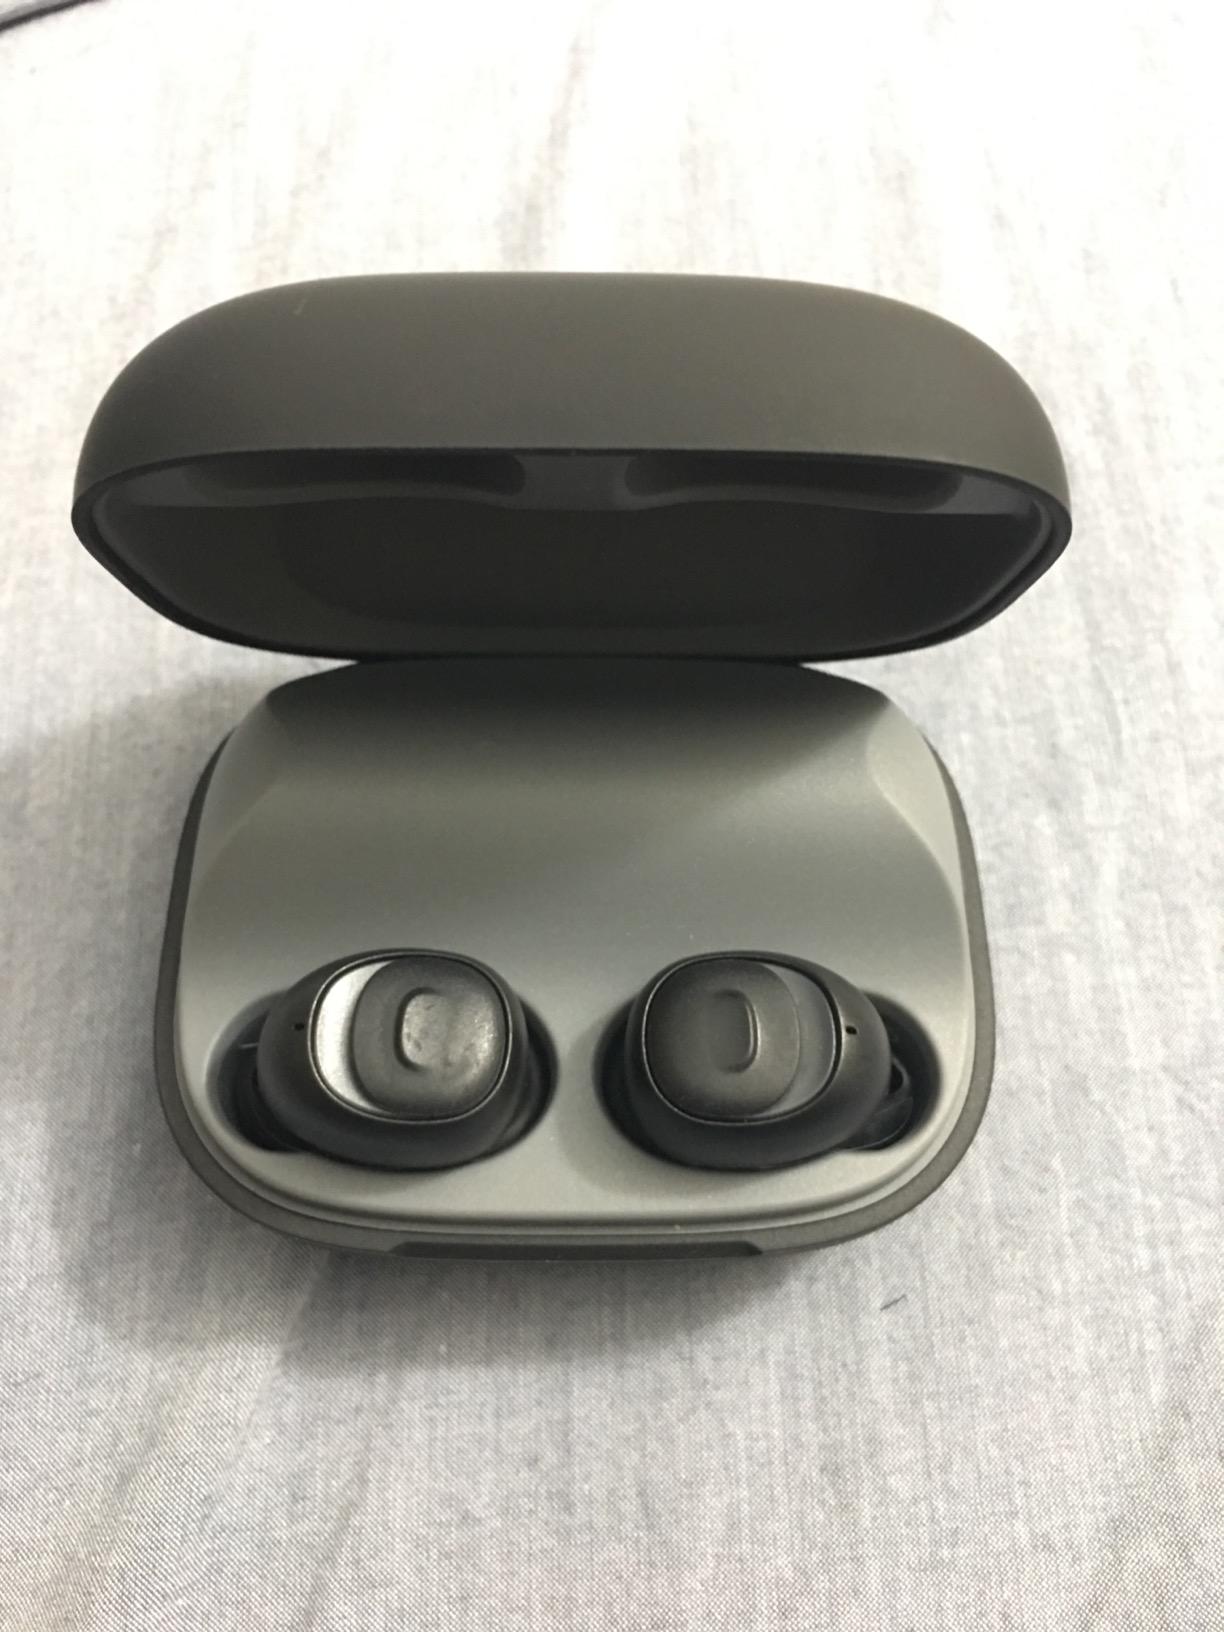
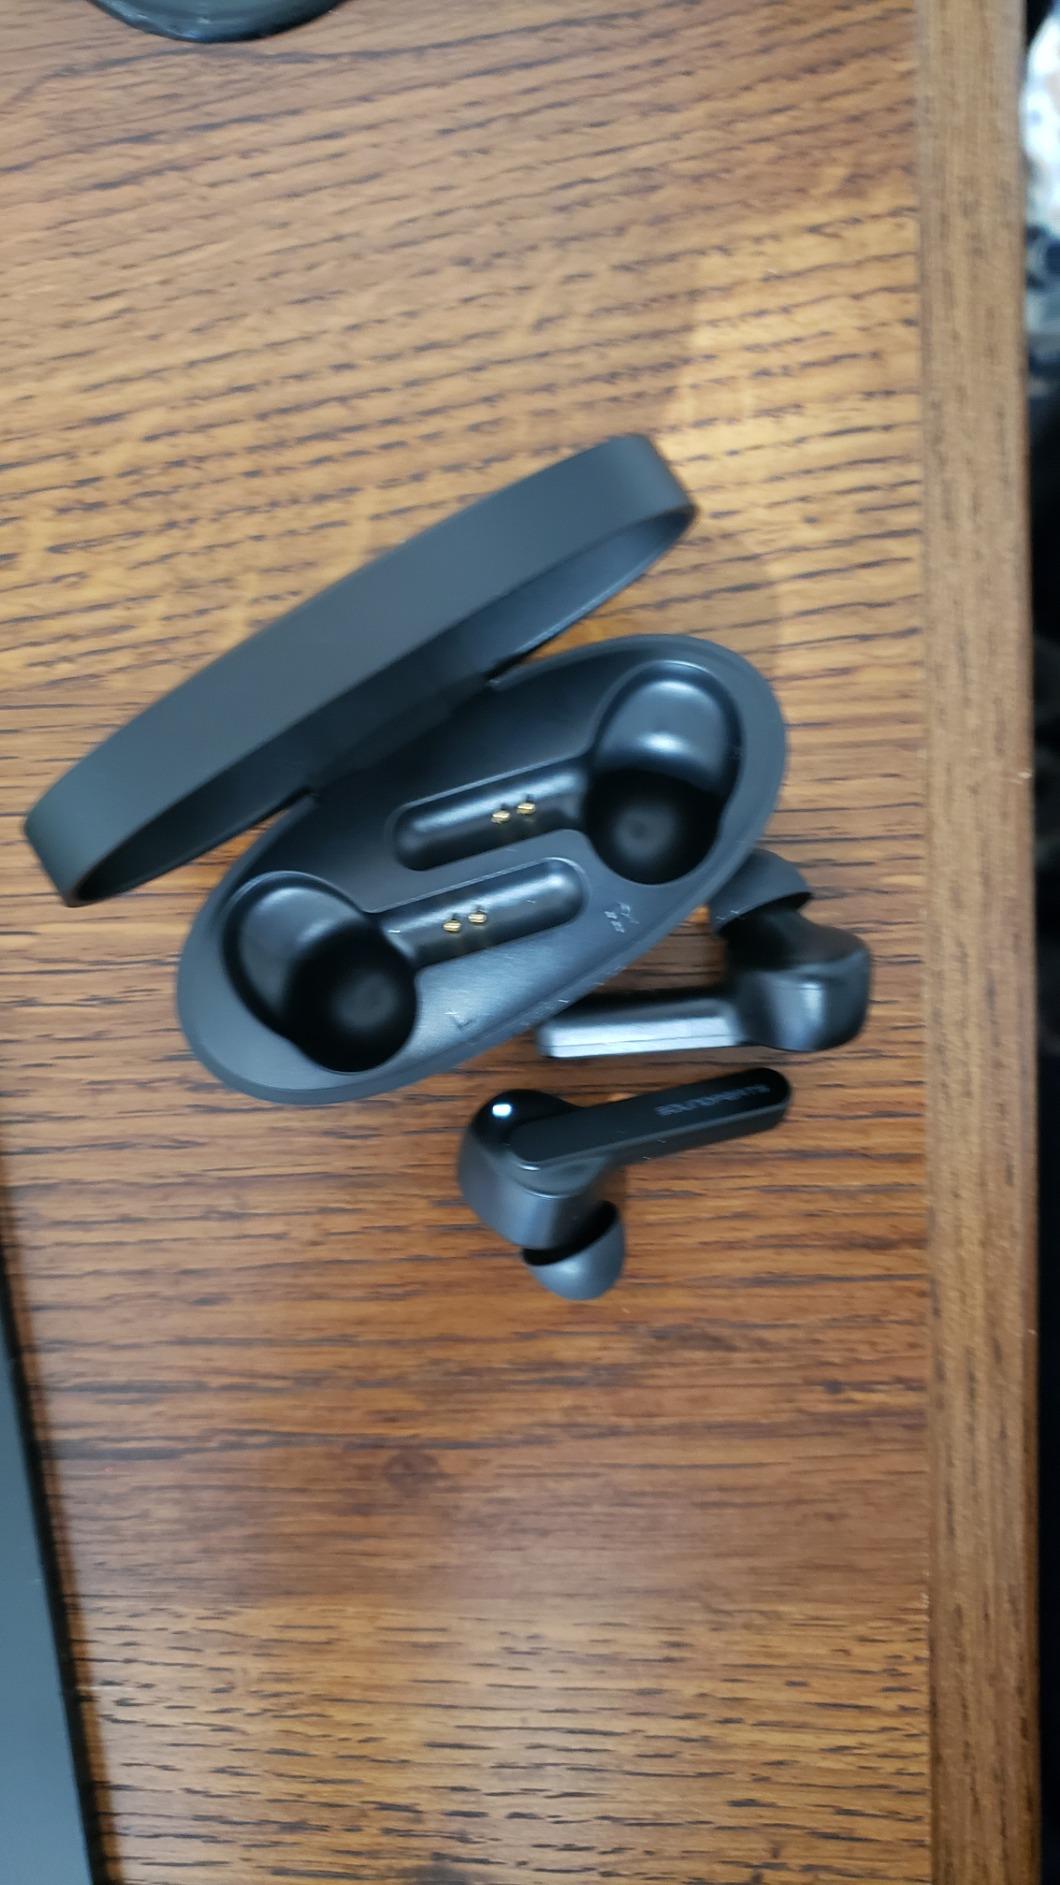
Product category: earbuds
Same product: no